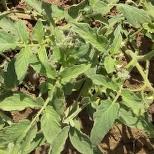
Crop: Tomato
Condition: healthy-leaf